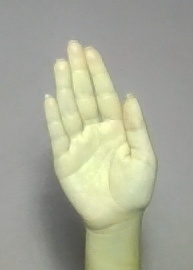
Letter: seen